M. K. K. Nair

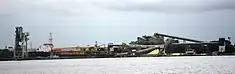
FACT Cochin Division

M. K. K. Nair was born on 29 December 1920 in Thiruvananthapuram, in the south Indian state of Kerala to Kesava Pillai and Janaky Amma. After graduating in physics from the University of Madras in 1939 with first rank, he started his career as a divisional accountant in the civil service of Travancore where he had the opportunity to work under C. P. Ramaswami Iyer, the then Diwan. Later, he worked as an accountant with the telephone department before moving to Secunderabad to join the ordnance factory of the Ministry of Defence in 1943 as a civilian gazetted officer, one among the first four civilian gazetted officers in the British Army and served as a planning officer. He worked at the ordnance factory until 1947 when he quit the job to appear for the Indian Administrative Service examination to join the service in 1949 which brought him in contact with V. P. Menon, a senior IAS officer and a close associate of Sardar Vallabhai Patel.